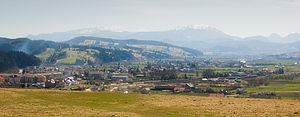
Întorsura Buzăului est une ville du județ de Covasna en Roumanie. La ville se situe au sud-est de la Transylvanie, au centre de la Roumanie. Bien qu'elle soit située dans le județ de Covasna, elle ne fait historiquement pas partie du Pays sicule.